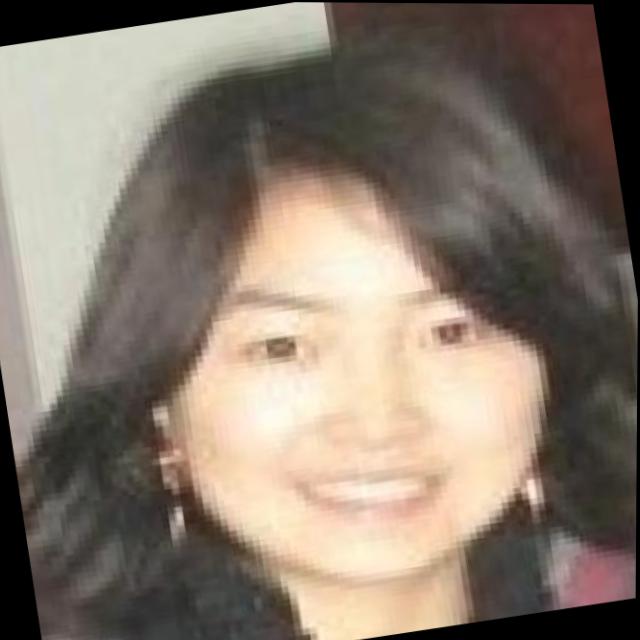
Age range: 21-44